Saint Conus

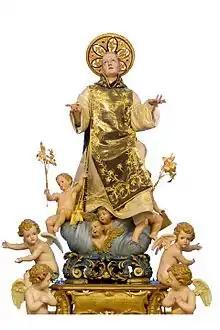
Saint Cono

Cono was a Benedictine monk. He was born in Diano (Italy) in the late 12th century, and became a monk in S.Maria di Cadossa Benedictine Monastery (now St. Cono sanctuary) near Montesano sulla Marcellana. He died very young in the early years of the 13th century with a reputation for holiness. When Cadossa monastery was closed his relics were returned to Diano in 1261, where he is venerated as its patron saint.